Langan's Brasserie

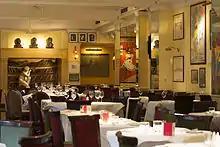
Langan's Brasserie interior

Peter Langan (who gave his name to the Brasserie) was born in Ireland in 1941. After moving to England in the early 1960s, Langan began his catering career working at Odin's restaurant at 26 Devonshire Street. Langan had been lodging nearby to Odin's and when the proprietor, James Benson, was killed in an accident in 1966, he took over the kitchen for Benson's wife, Kirsten. Langan transformed Odin's in both its style of cuisine and its decor. Patrick Procktor, an artist who lived near and later married Kirsten Benson, provided a number of watercolours to hang on the walls of Odin's alongside the works of other artists encouraged to 'eat down' their work. After purchasing Benson's share of Odin's, Langan created a larger Odin's at the premises next door in Devonshire Street. Opening early in 1973, the larger Odin's maintained the tradition of serving hearty cuisine in an environment surrounded by original artworks. Odin's quickly became a very popular dining location and proved profitable enough to permit Langan to embark on what became his most successful venture, Langan's Brasserie.